Radeberger Brewery

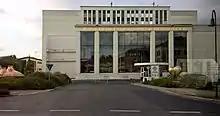

Radeberger started in 1872 when the brewery was founded as "Zum Bergkeller", in Radeberg, a town in the vicinity of Dresden. Radeberger ranks No. 9 among Germany's best selling beers.